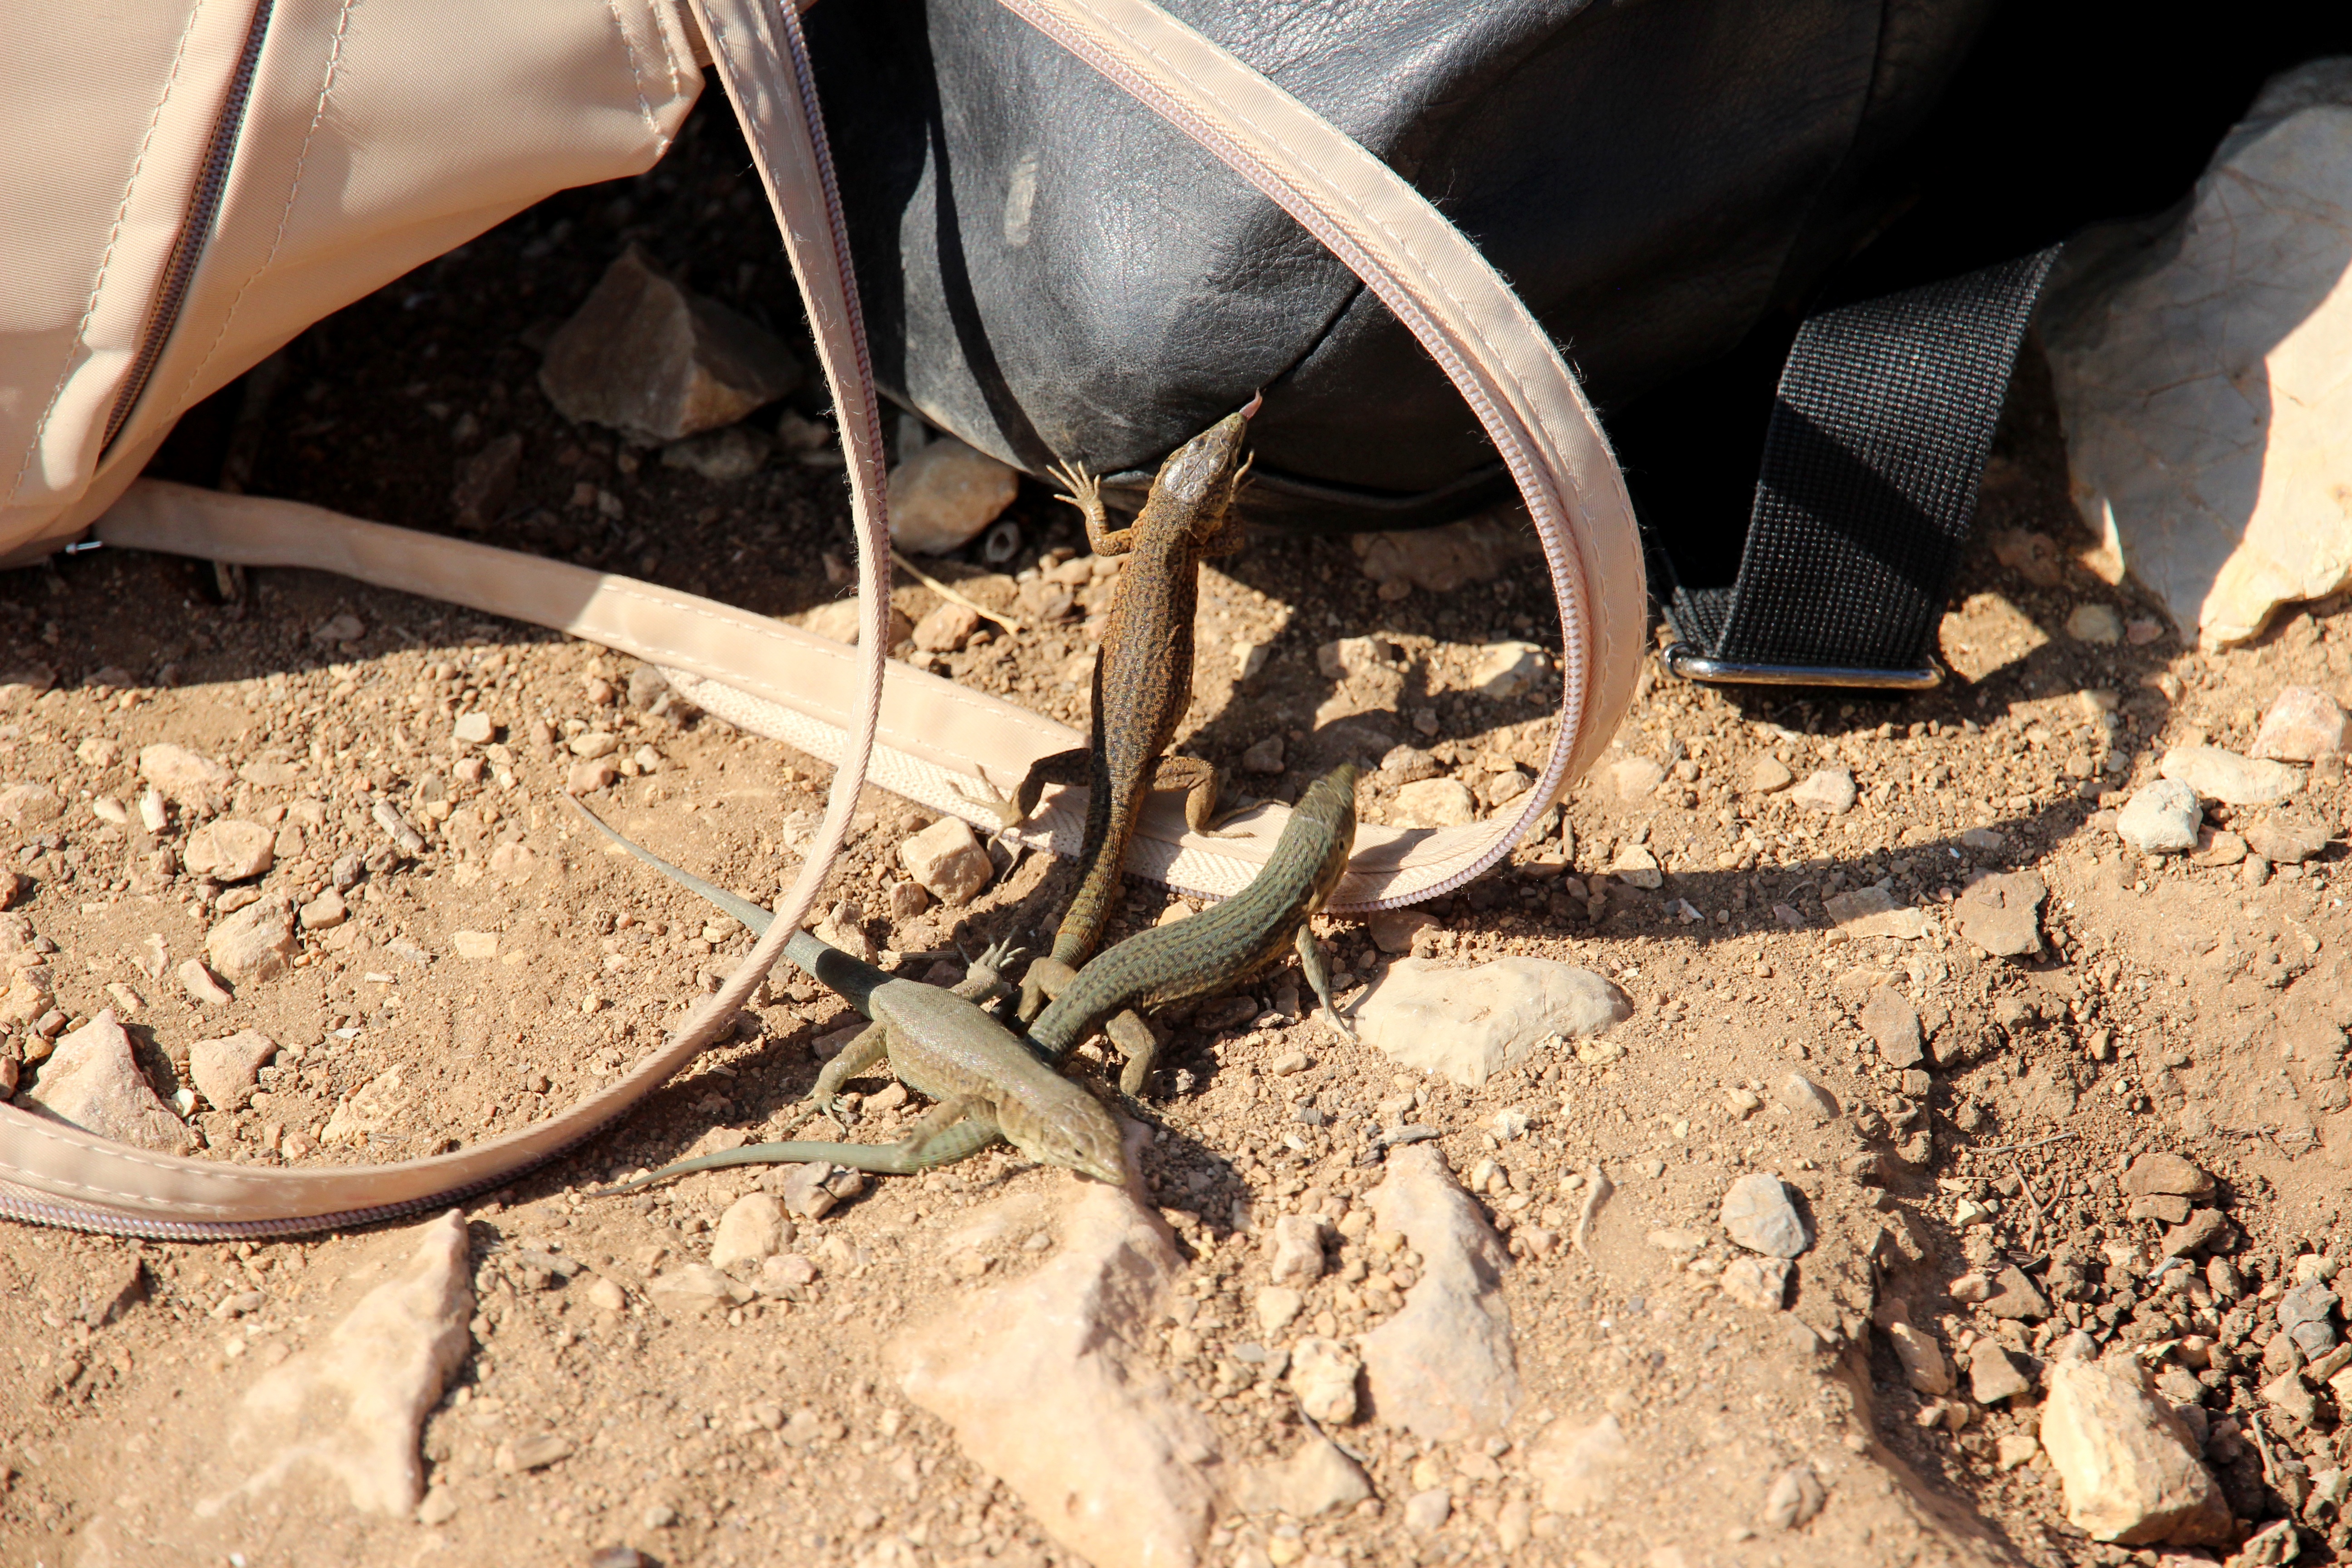
nature, wheel, animal, vehicle, soil, reptile, lizard, gecko